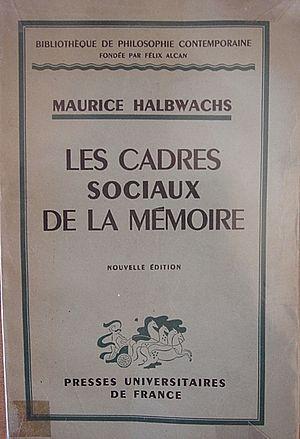
Maurice Halbwachs est un sociologue français de l'école durkheimienne né à Reims le 11 mars 1877 et mort en déportation à Buchenwald le 16 mars 1945.